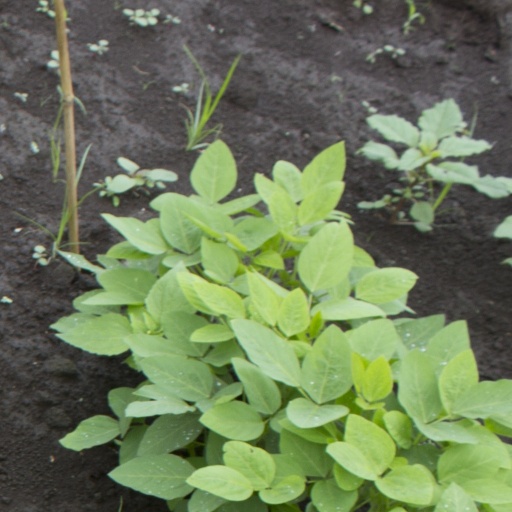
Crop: soybean